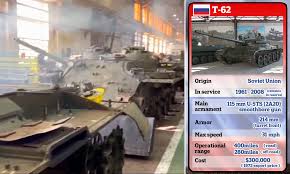
Label: T-62